Hubert Schlafly

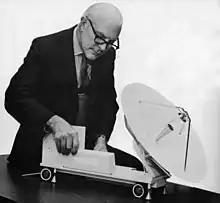
Schlafly with a model of the portable earth station he designed for the first satellite transmission of a cable television signal

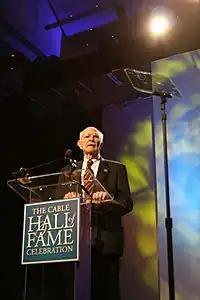
Schlafly using a teleprompter at Cable Hall of Fame induction

Hubert Joseph Schlafly Jr. (August 14, 1919 – April 20, 2011) was an American electrical engineer who co-invented the teleprompter. Schlafly is also credited with spearheading the movement towards satellite television within the industry.